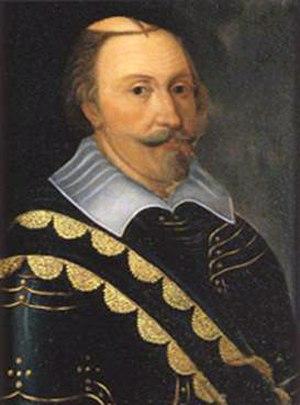
La liste des rois et reines de Suède peut être établie avec certitude à partir d'Éric le Victorieux, qui règne à la fin du Xᵉ siècle. Avant lui, de nombreux rois sont mentionnés dans divers textes, au premier rang desquels les sagas, mais leur historicité est de plus en plus discutable au fur et à mesure que l'on remonte dans le temps. Ces sources font remonter la royauté suédoise jusqu'aux dieux de la mythologie nordique Freyr, Njörd et Odin.